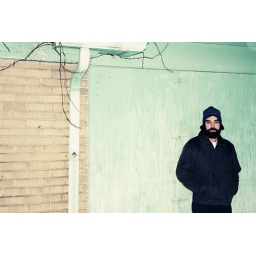
sweet green wall in the back yard